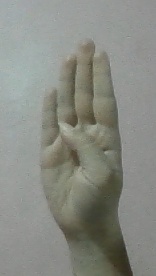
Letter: kaaf